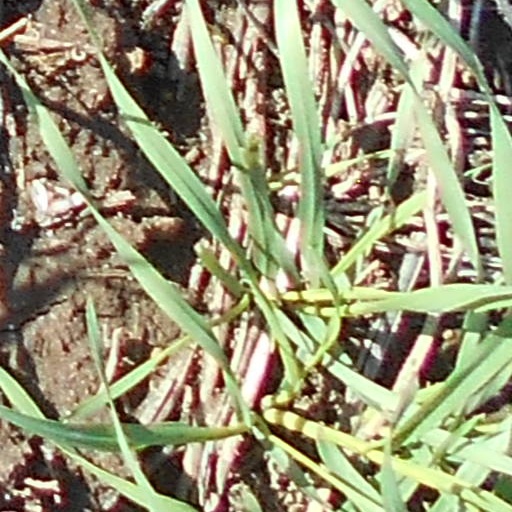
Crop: wheat